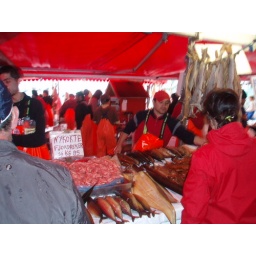
A regular day at the fish market in Bergen.